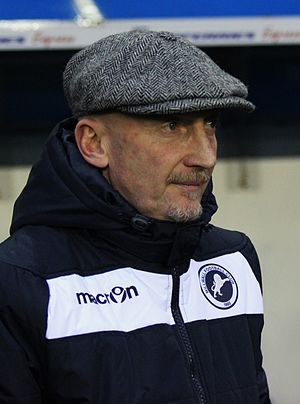
Ian Scott Holloway
Holloway as Millwall manager in January 2015
Ian Scott Holloway er en engelsk fodboldtræner og tidligere fodboldspiller.